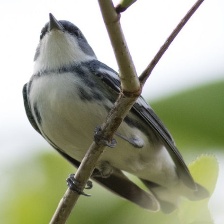
Species: CERULEAN WARBLER
Scientific name: SETOPHAGA CERULEA